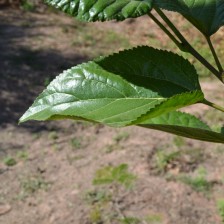
Variety: ChiangMaiBuriram60